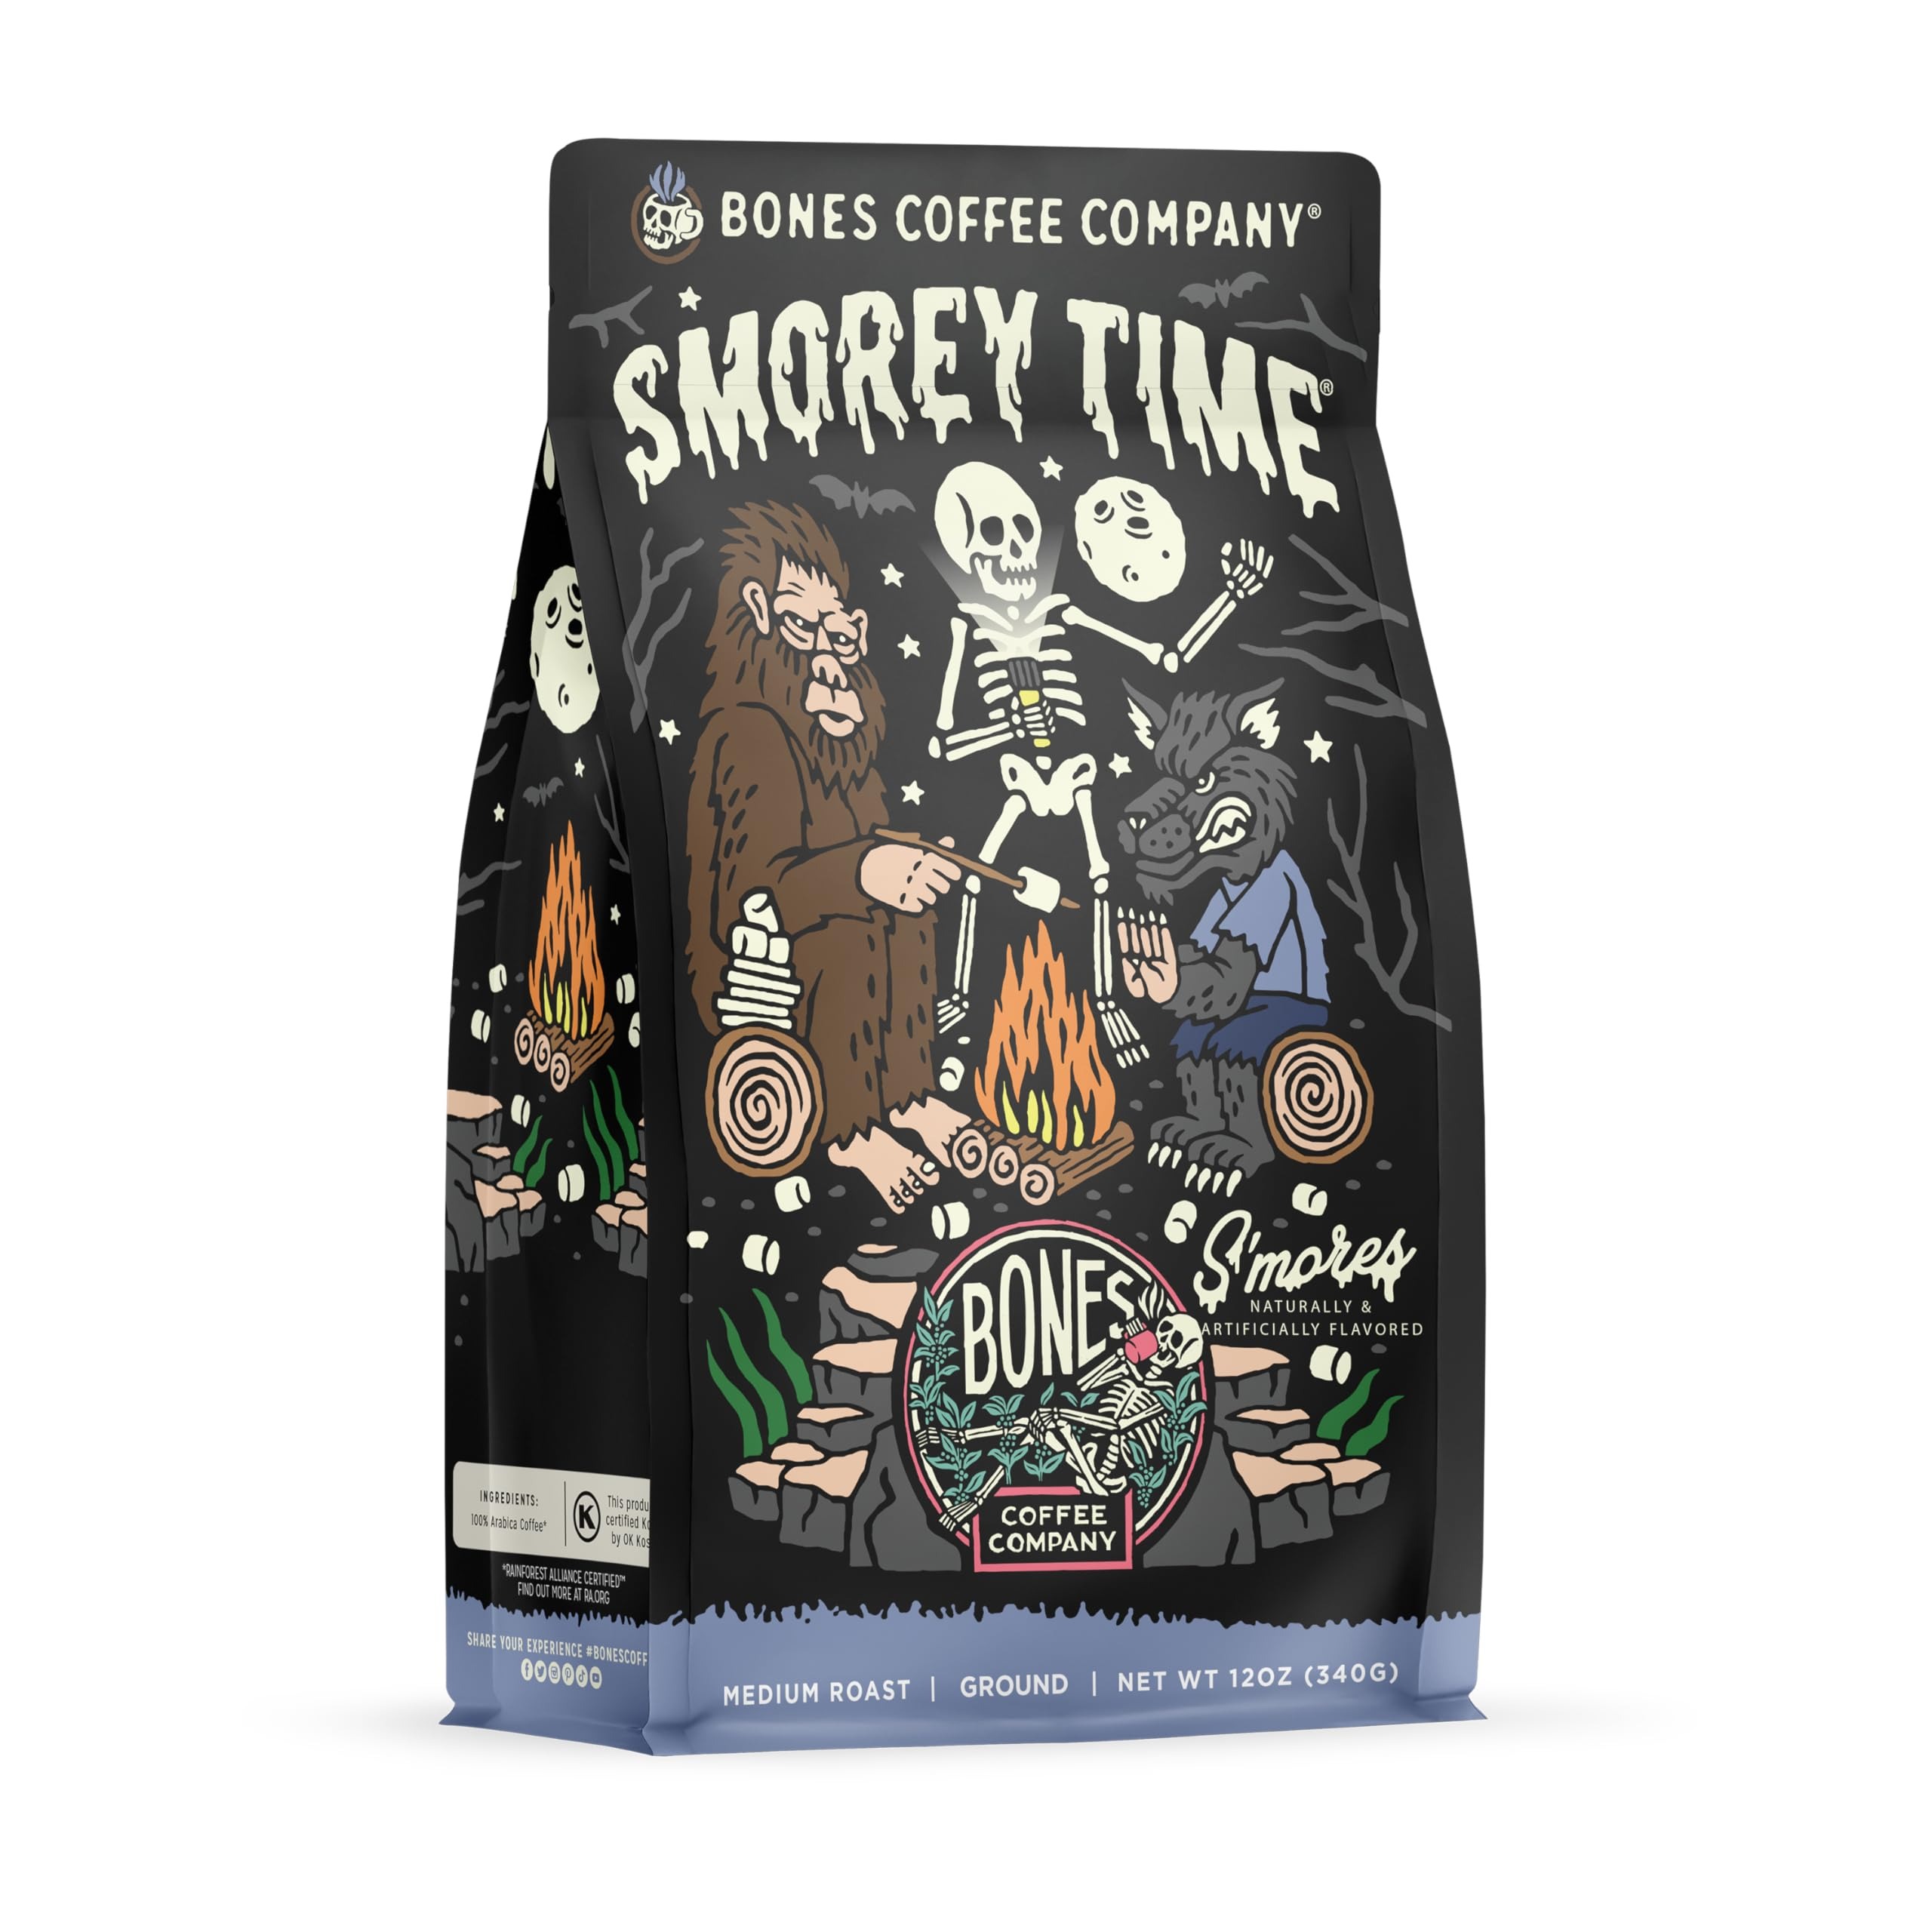
Item Name: Bones Coffee Company S'morey Time Flavored Coffee Beans, Ground Coffee Medium Roast Low Acid, S'mores and Graham Crackers Flavor (12 oz)
Bullet Point 1: The campfire flavor; Our Smorey time captures the taste of smores roasted over a campfire; low acid coffee made from medium roast arabica beans infused with chocolate and toasted marshmallow flavor with a hint of sweet graham cracker
Bullet Point 2: Artisan roasted coffee beans; Carefully selected coffee beans roasted in small batches so you get fresh coffee; Each bag is packaged in resealable bags to maintain freshness
Bullet Point 3: Whole bean coffee and ground coffee; Our ground coffee is suited for use in auto drip machines; Grind the whole beans to the required coarseness for french press, pour over or cold brew methods
Bullet Point 4: Vegan and keto friendly; Enjoy our flavored coffee without feeling guilty; Our gourmet coffee is keto and vegan friendly with no dairy, no sugar or carbs
Bullet Point 5: Fresh arabica beans; Our Brazilian coffee beans are ethically sourced and each batch is roasted fresh; Our medium roast arabica coffee gives you a smooth flavor with low acidity, sweet aroma and unique taste
Product Description: Bones Coffee Company stands out as an enticing alternative to what usually lines the shelves at the local grocery store. As small batch roasters, we bring imaginative flavors and colorful artwork to our customers. Bones Coffee provides seriously fresh, delicious coffee right to your doorstep. Our loyal customers have fueled our success and ignited our passion to keep bringing delectable flavors and unique experiences in every cup.
Value: 12.0
Unit: Ounce

Price: 17.99